Aleksey Konstantinovich Tolstoy

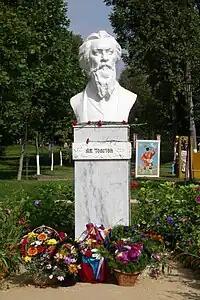
The monument to A. K. Tolstoy at the Krasny Rog estate

Tolstoy represented the later period of Romanticism in Russian literature; art for him was a mystic link between the human world and the higher spheres where "eternal ideas dwell." Along with Afanasy Fet, his artistic and spiritual ally, he saw Art as a higher science, man's only instrument for a true and comprehensive understanding of the world. Romantic tendencies were best realised in Tolstoy's poetry and in some of his dramas, notably "Don Juan" where the hero is on quest for a romantic ideal, looking everywhere for love "that helps one penetrate into the wonderful universal laws, our world's hidden beginnings," as he put it. "Art can only be a 'means' – all of the 'ends'... it contains in itself," Tolstoy wrote in 1870, in the course of long dispute with those whom he labeled "utilitarianists in literature". Such views automatically made him a "conservative" in the eyes of the revolutionary democrats who formed a large majority in the Russian literary circles of the 1850s and 1860s. Unlike Fet, though, Tolstoy insisted on the artist's total independence from ideology and politics, and felt himself totally free to criticize and mock authorities, a trait that snubbed many people in high places.